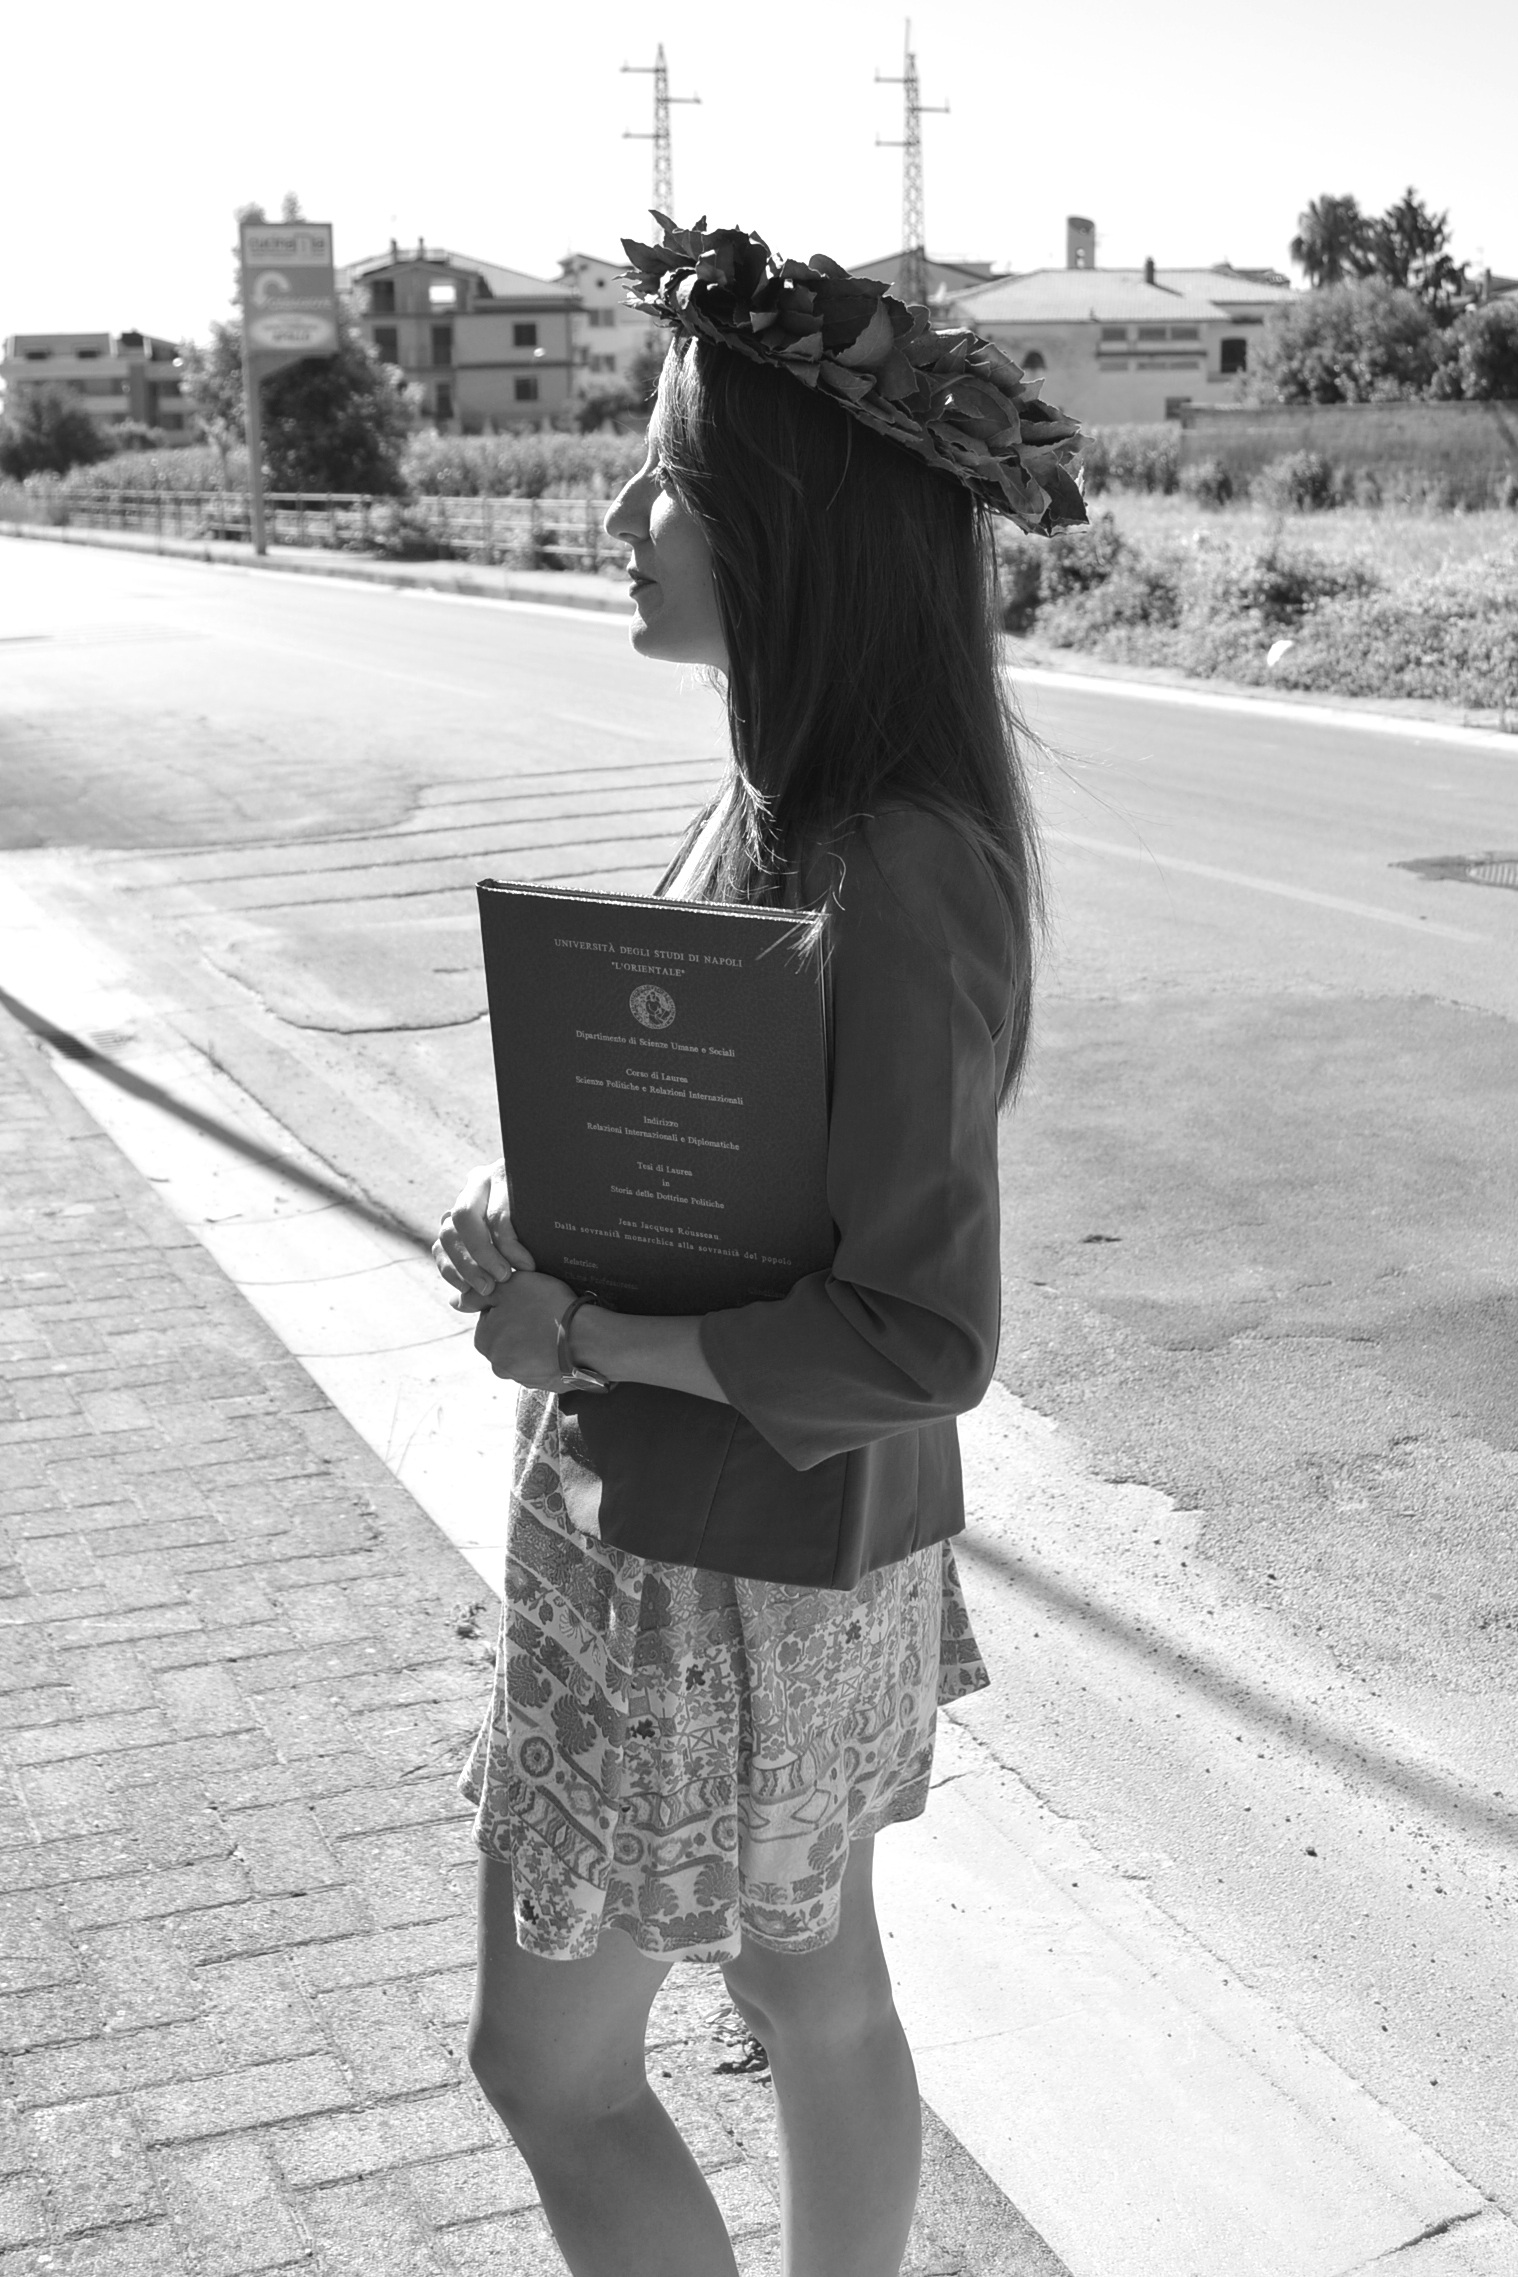
black and white, girl, road, white, street, photography, red, sitting, clothing, black, monochrome, dress, infrastructure, photograph, snapshot, graduation, laurel wreath, monochrome photography, human positions